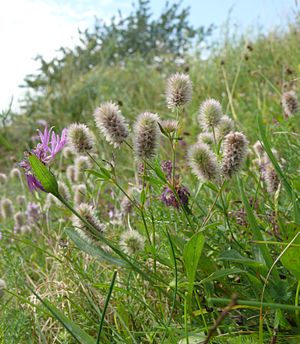
Harekløver / Galleri
Harekløver, ofte skrevet hare-kløver, er en 10-25 cm høj urt, der vokser på tørre jorde, f.eks. i vejkanter.